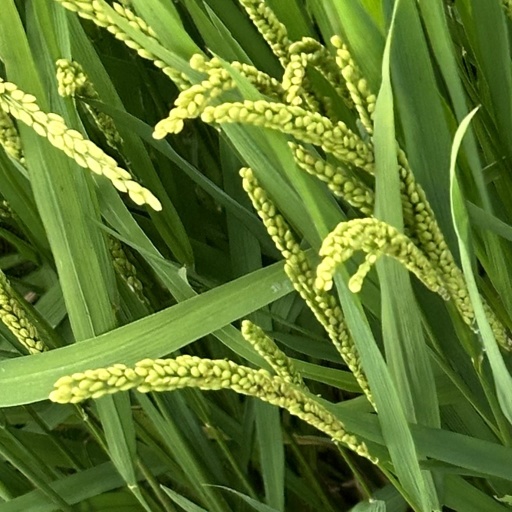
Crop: rice